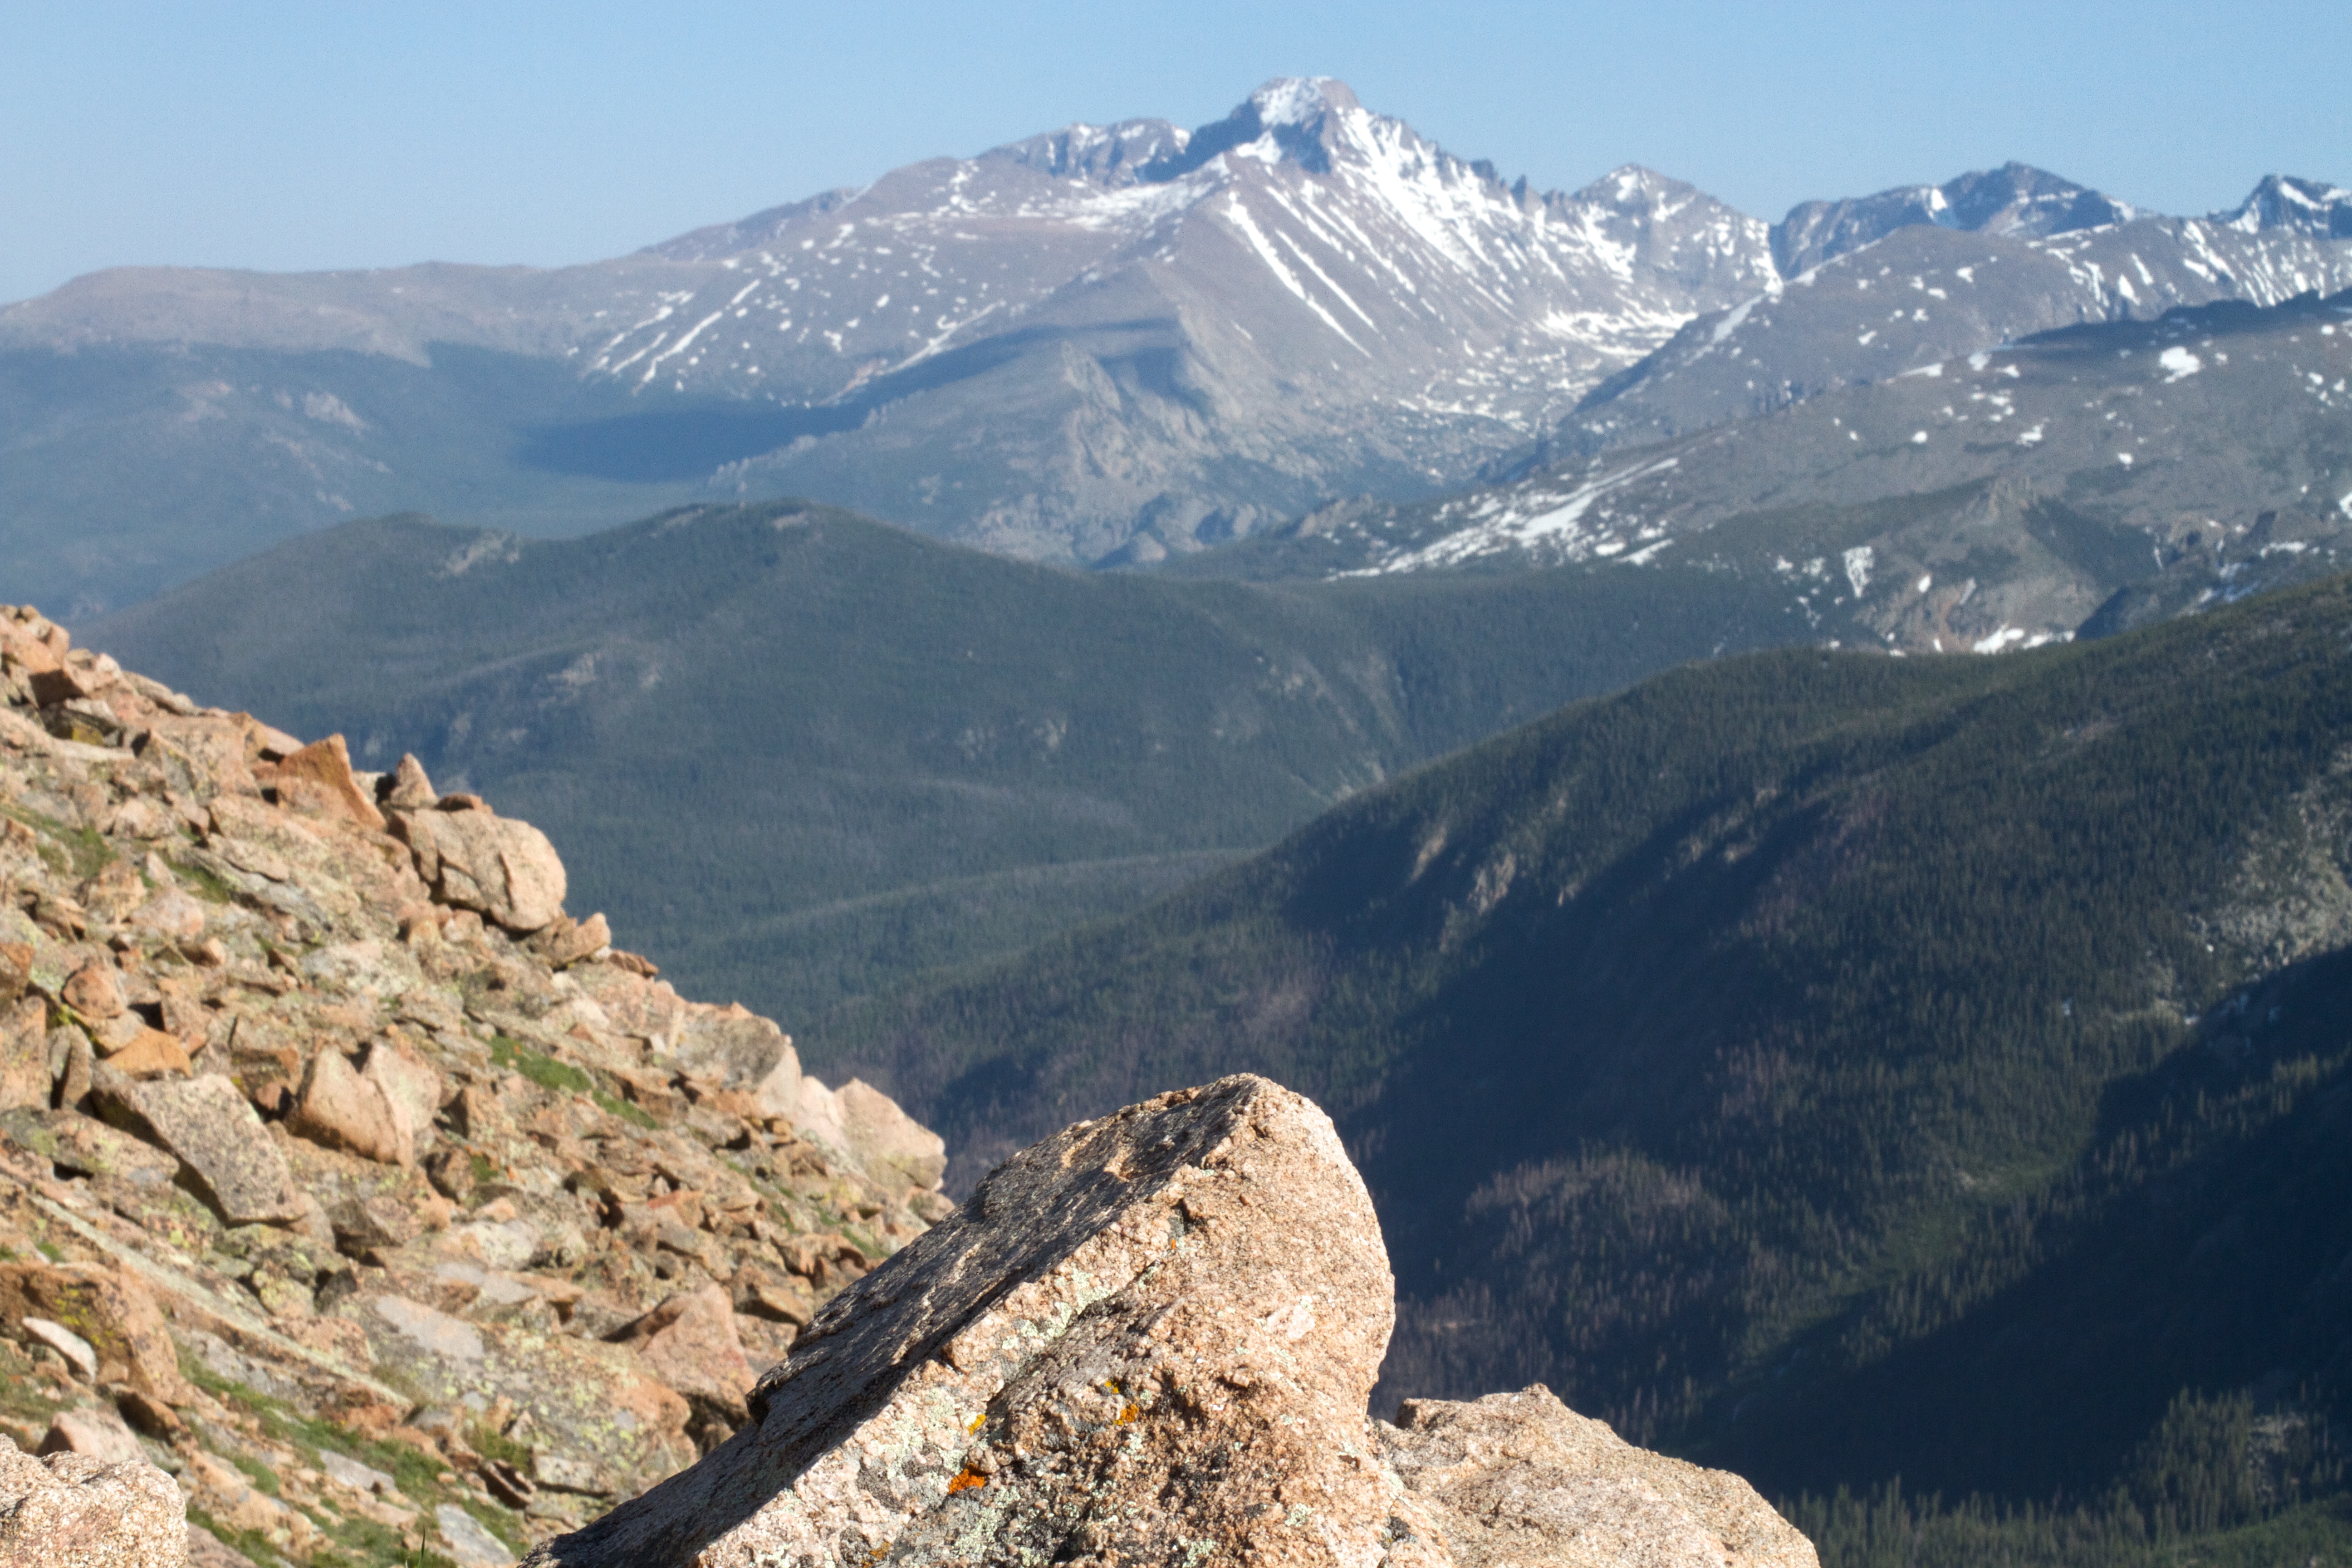
wilderness, walking, mountain, hiking, trail, adventure, valley, mountain range, ridge, summit, sports, alps, backpacking, plateau, fell, cirque, landform, mountain pass, geographical feature, mountainous landforms